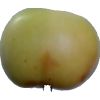
Label: Apple 6